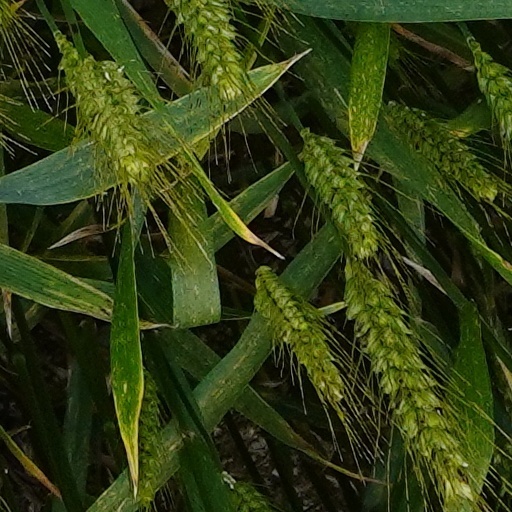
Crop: wheat